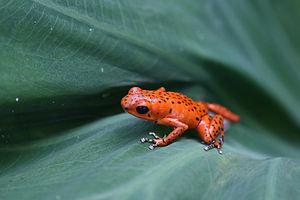
Bastimentos est une île du Panama située dans la mer des Caraïbes, près de l'isthme de Panama. L'île, qui fait partie du district de Bocas del Toro et de la province de Bocas del Toro, a une superficie d'environ 60 km² et constitue ainsi l'une des plus grandes du Panama.